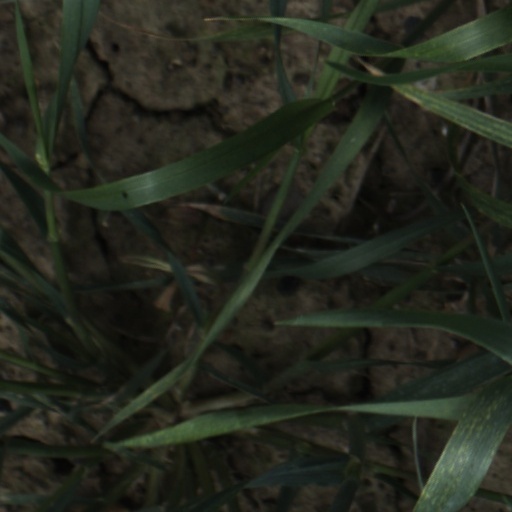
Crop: wheat